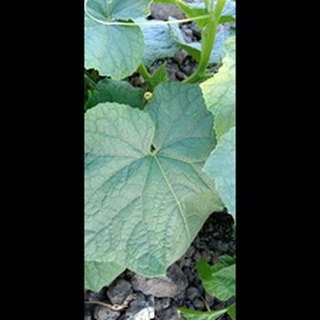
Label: healthy_cucumber